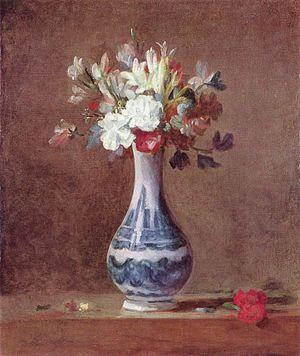
Jean Siméon Chardin, né le 2 novembre 1699 à Paris, mort dans la même ville le 6 décembre 1779, est considéré comme l'un des plus grands peintres français et européens du XVIIIᵉ siècle. Il est surtout reconnu pour ses natures mortes, ses peintures de genre et ses pastels.